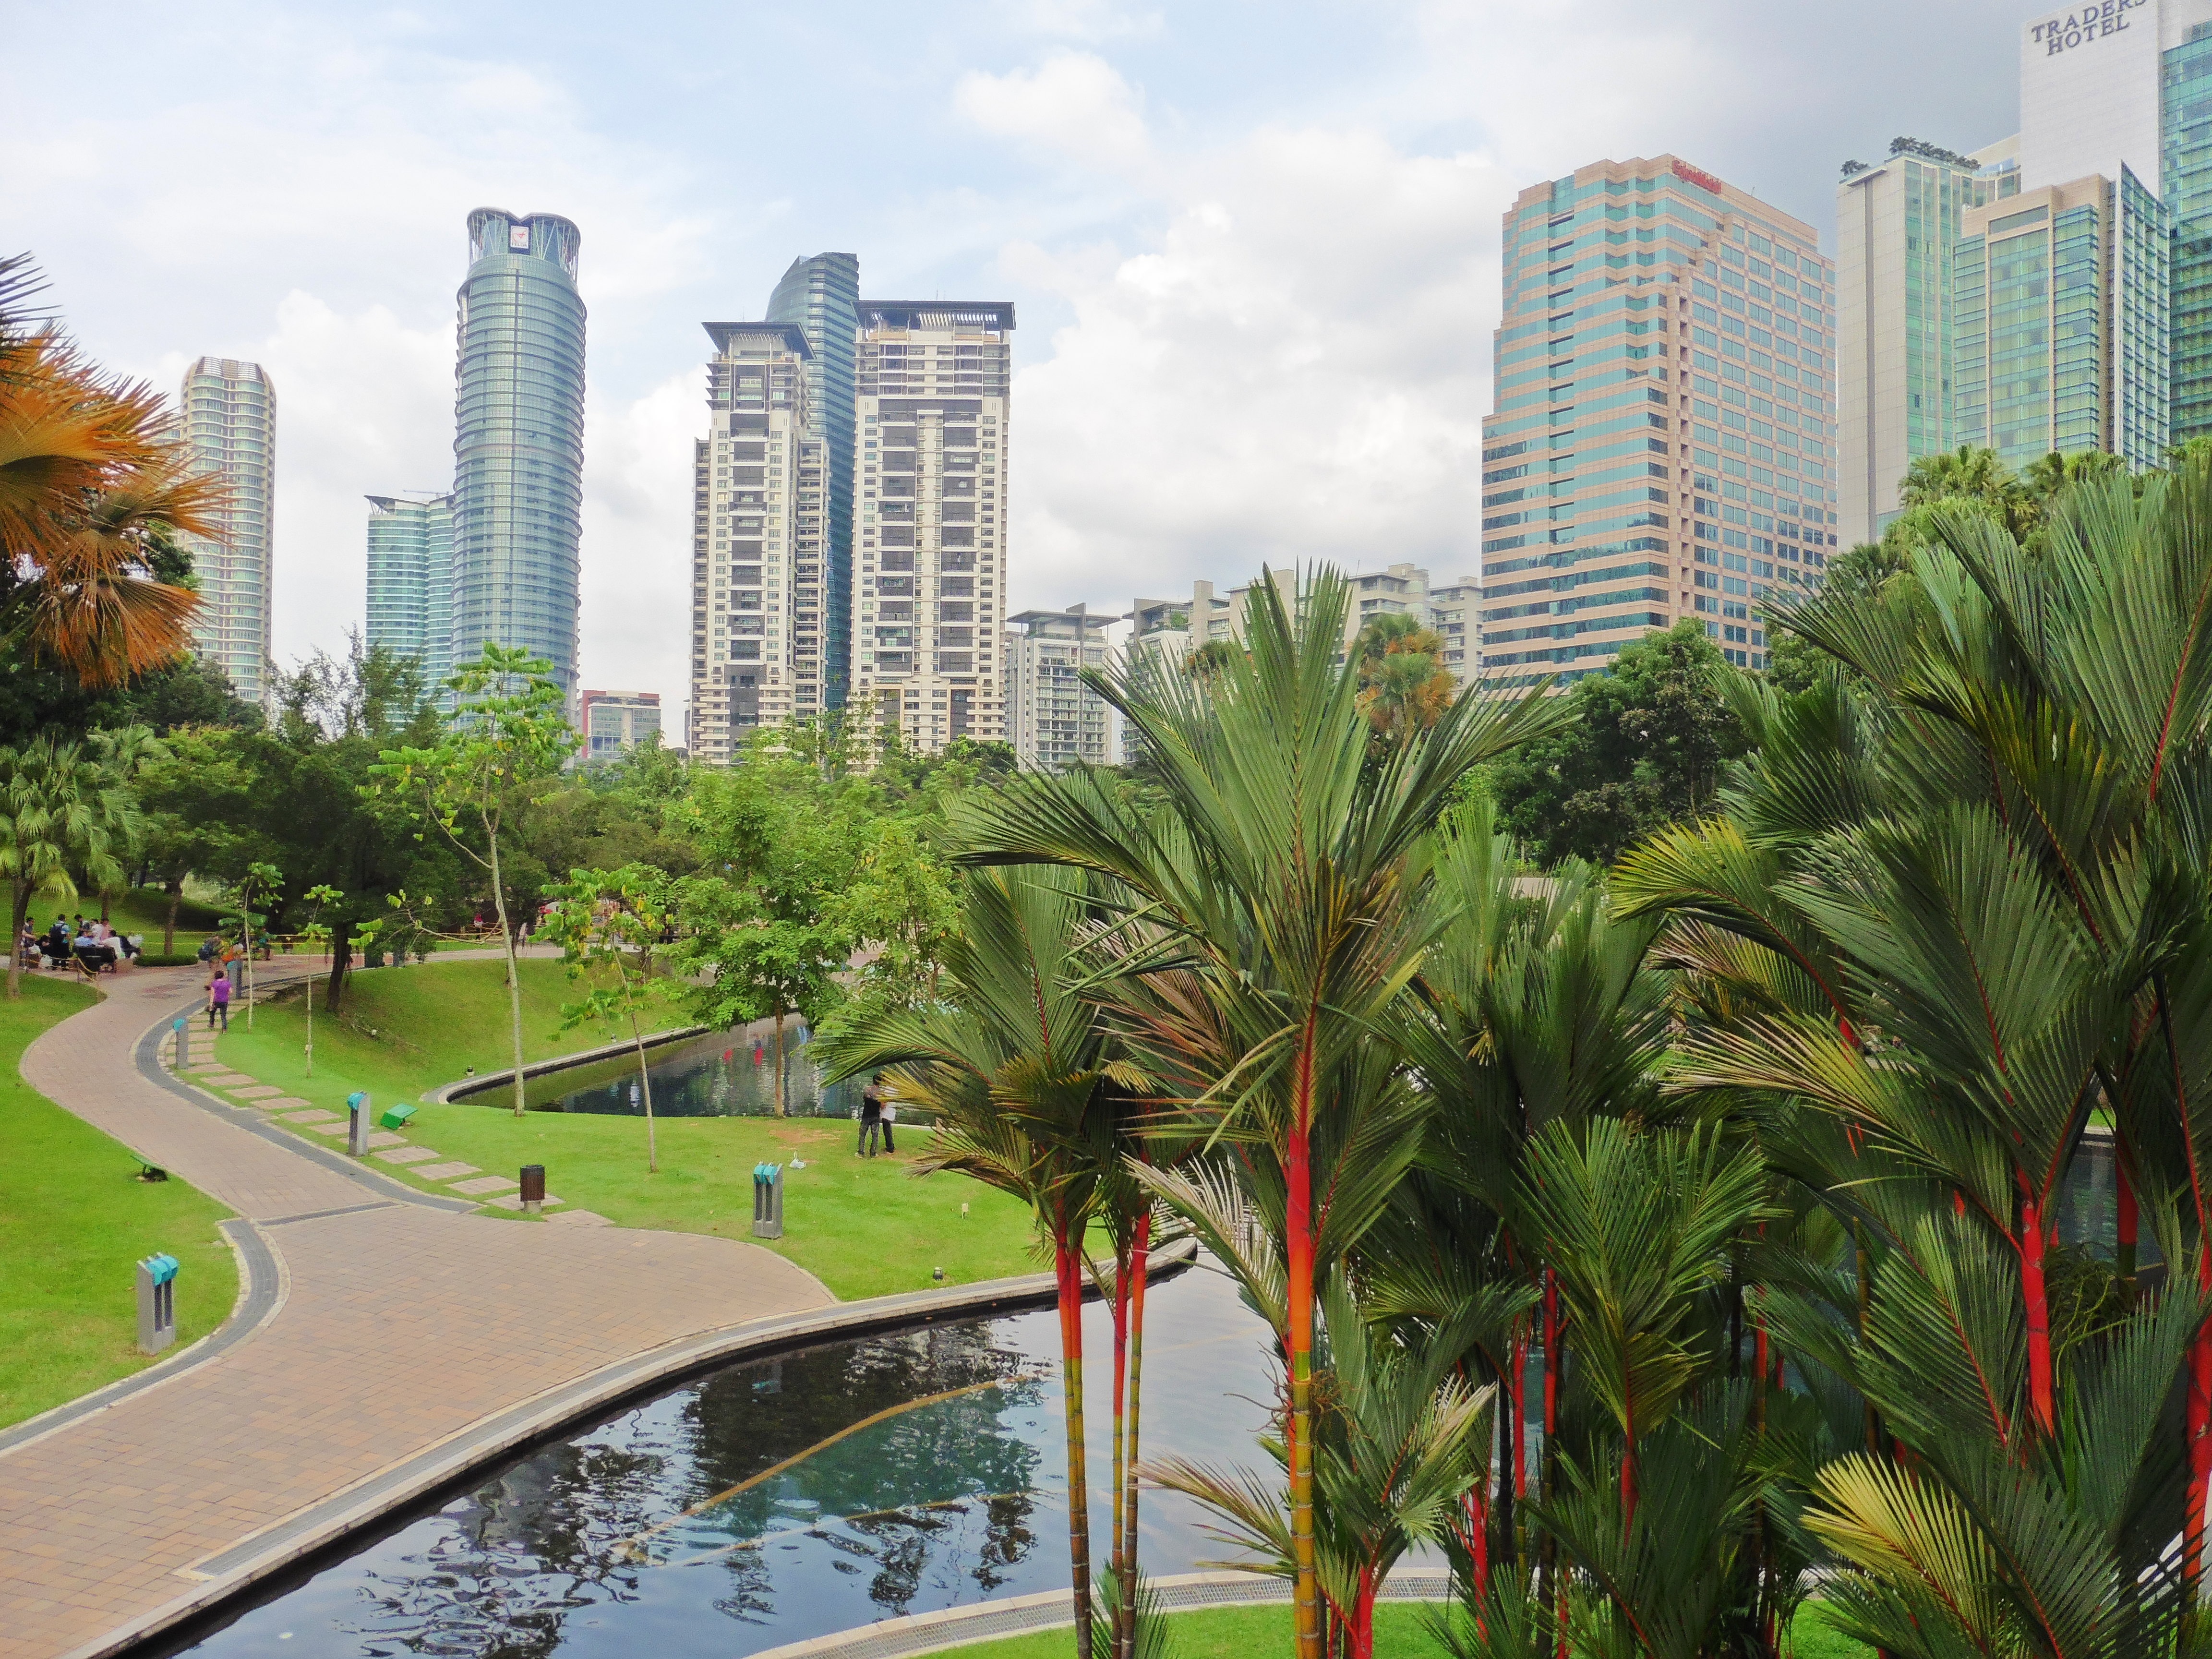
tree, skyline, flower, city, skyscraper, cityscape, downtown, vacation, park, asia, kuala lumpur, resort, malaysia, condominium, city center, human settlement, arecales, palm family